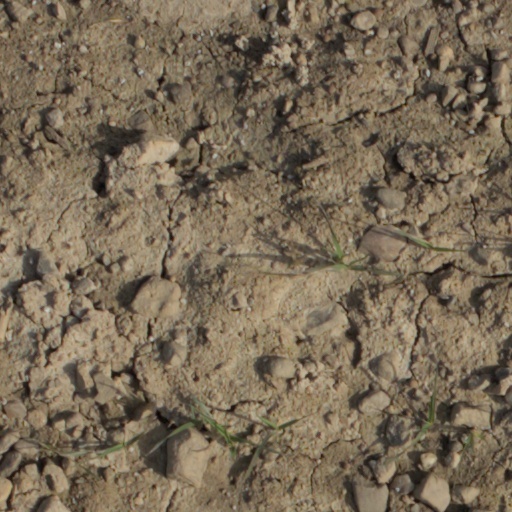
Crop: wheat